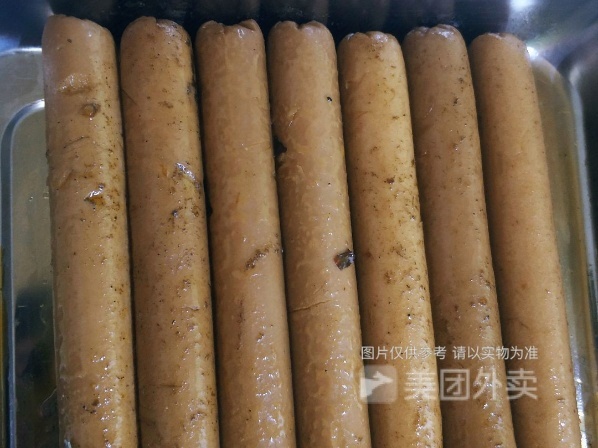
Label: sausage